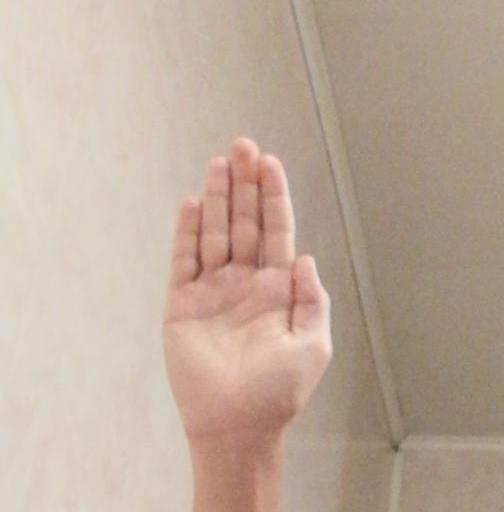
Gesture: stop